California

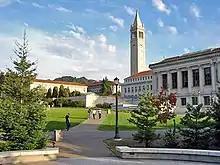
UC Berkeley is the oldest campus of the University of California, and the state's flagship public university.

, 75.1% of California's population younger than age 1 were minorities, meaning they had at least one parent who was not non-Hispanic white (white Hispanics are counted as minorities).